February 1927 Revolt

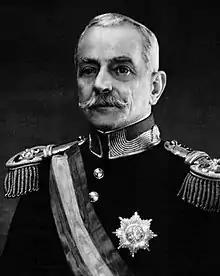
Óscar Carmona

After a decade of constant uprisings, and particularly after the revolutionary paroxysm of the years 1924 and 1925, all political quarters expected new revolutionary events and the imminence of the rebellion was public and notorious, and it was expected to emerge from the North, with its center in Porto. In order to protect the situation and guarantee loyalty, Óscar Carmona, then the most prestigious military leader and President of the Republic, visited the city of Porto and the region's military units in late January. Around that same time, several ministers met in the barracks of the Artillery Regiment 3, in Lisbon, counting shotguns and ordering alerts and prevention throughout the country.